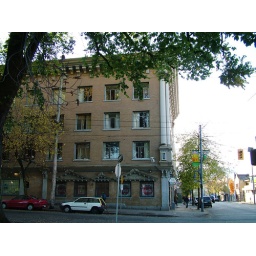
This building is one of my favourite buildings in Vancouver. The detailing on it is amazing.